Morgan's Raid

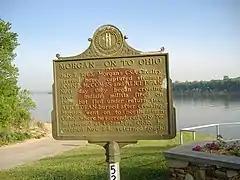
Historical marker noting Morgan's activities at Brandenburg, Kentucky, where his forces captured two steamboats, the "John B. McCombs" and the "Alice Dean", before crossing the Ohio River into Indiana

Kentucky and Indiana have well-marked John Hunt Morgan Heritage Trails that allow tourists to follow the route of Morgan's Raid through their states, along with websites and written tour guides. In November 2001, the State of Ohio placed a John Hunt Morgan historical marker on the site of the Ohio State Penitentiary, remembering his imprisonment and daring escape. An equestrian statue of General Morgan was erected and dedicated in 1911 in downtown Lexington, Kentucky. Ohio's plans for a similar formal trail finally came to fruition in 2013, when the state erected over 600 directional markers and 56 interpretive signs commemorating the route and the important incidents of the raid. Signage was installed during the spring and summer of 2013, in the months leading up to the 150th anniversary of the "Great Raid."